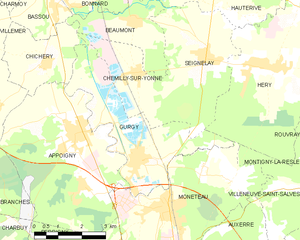
Carte des communes françaises Gurgy